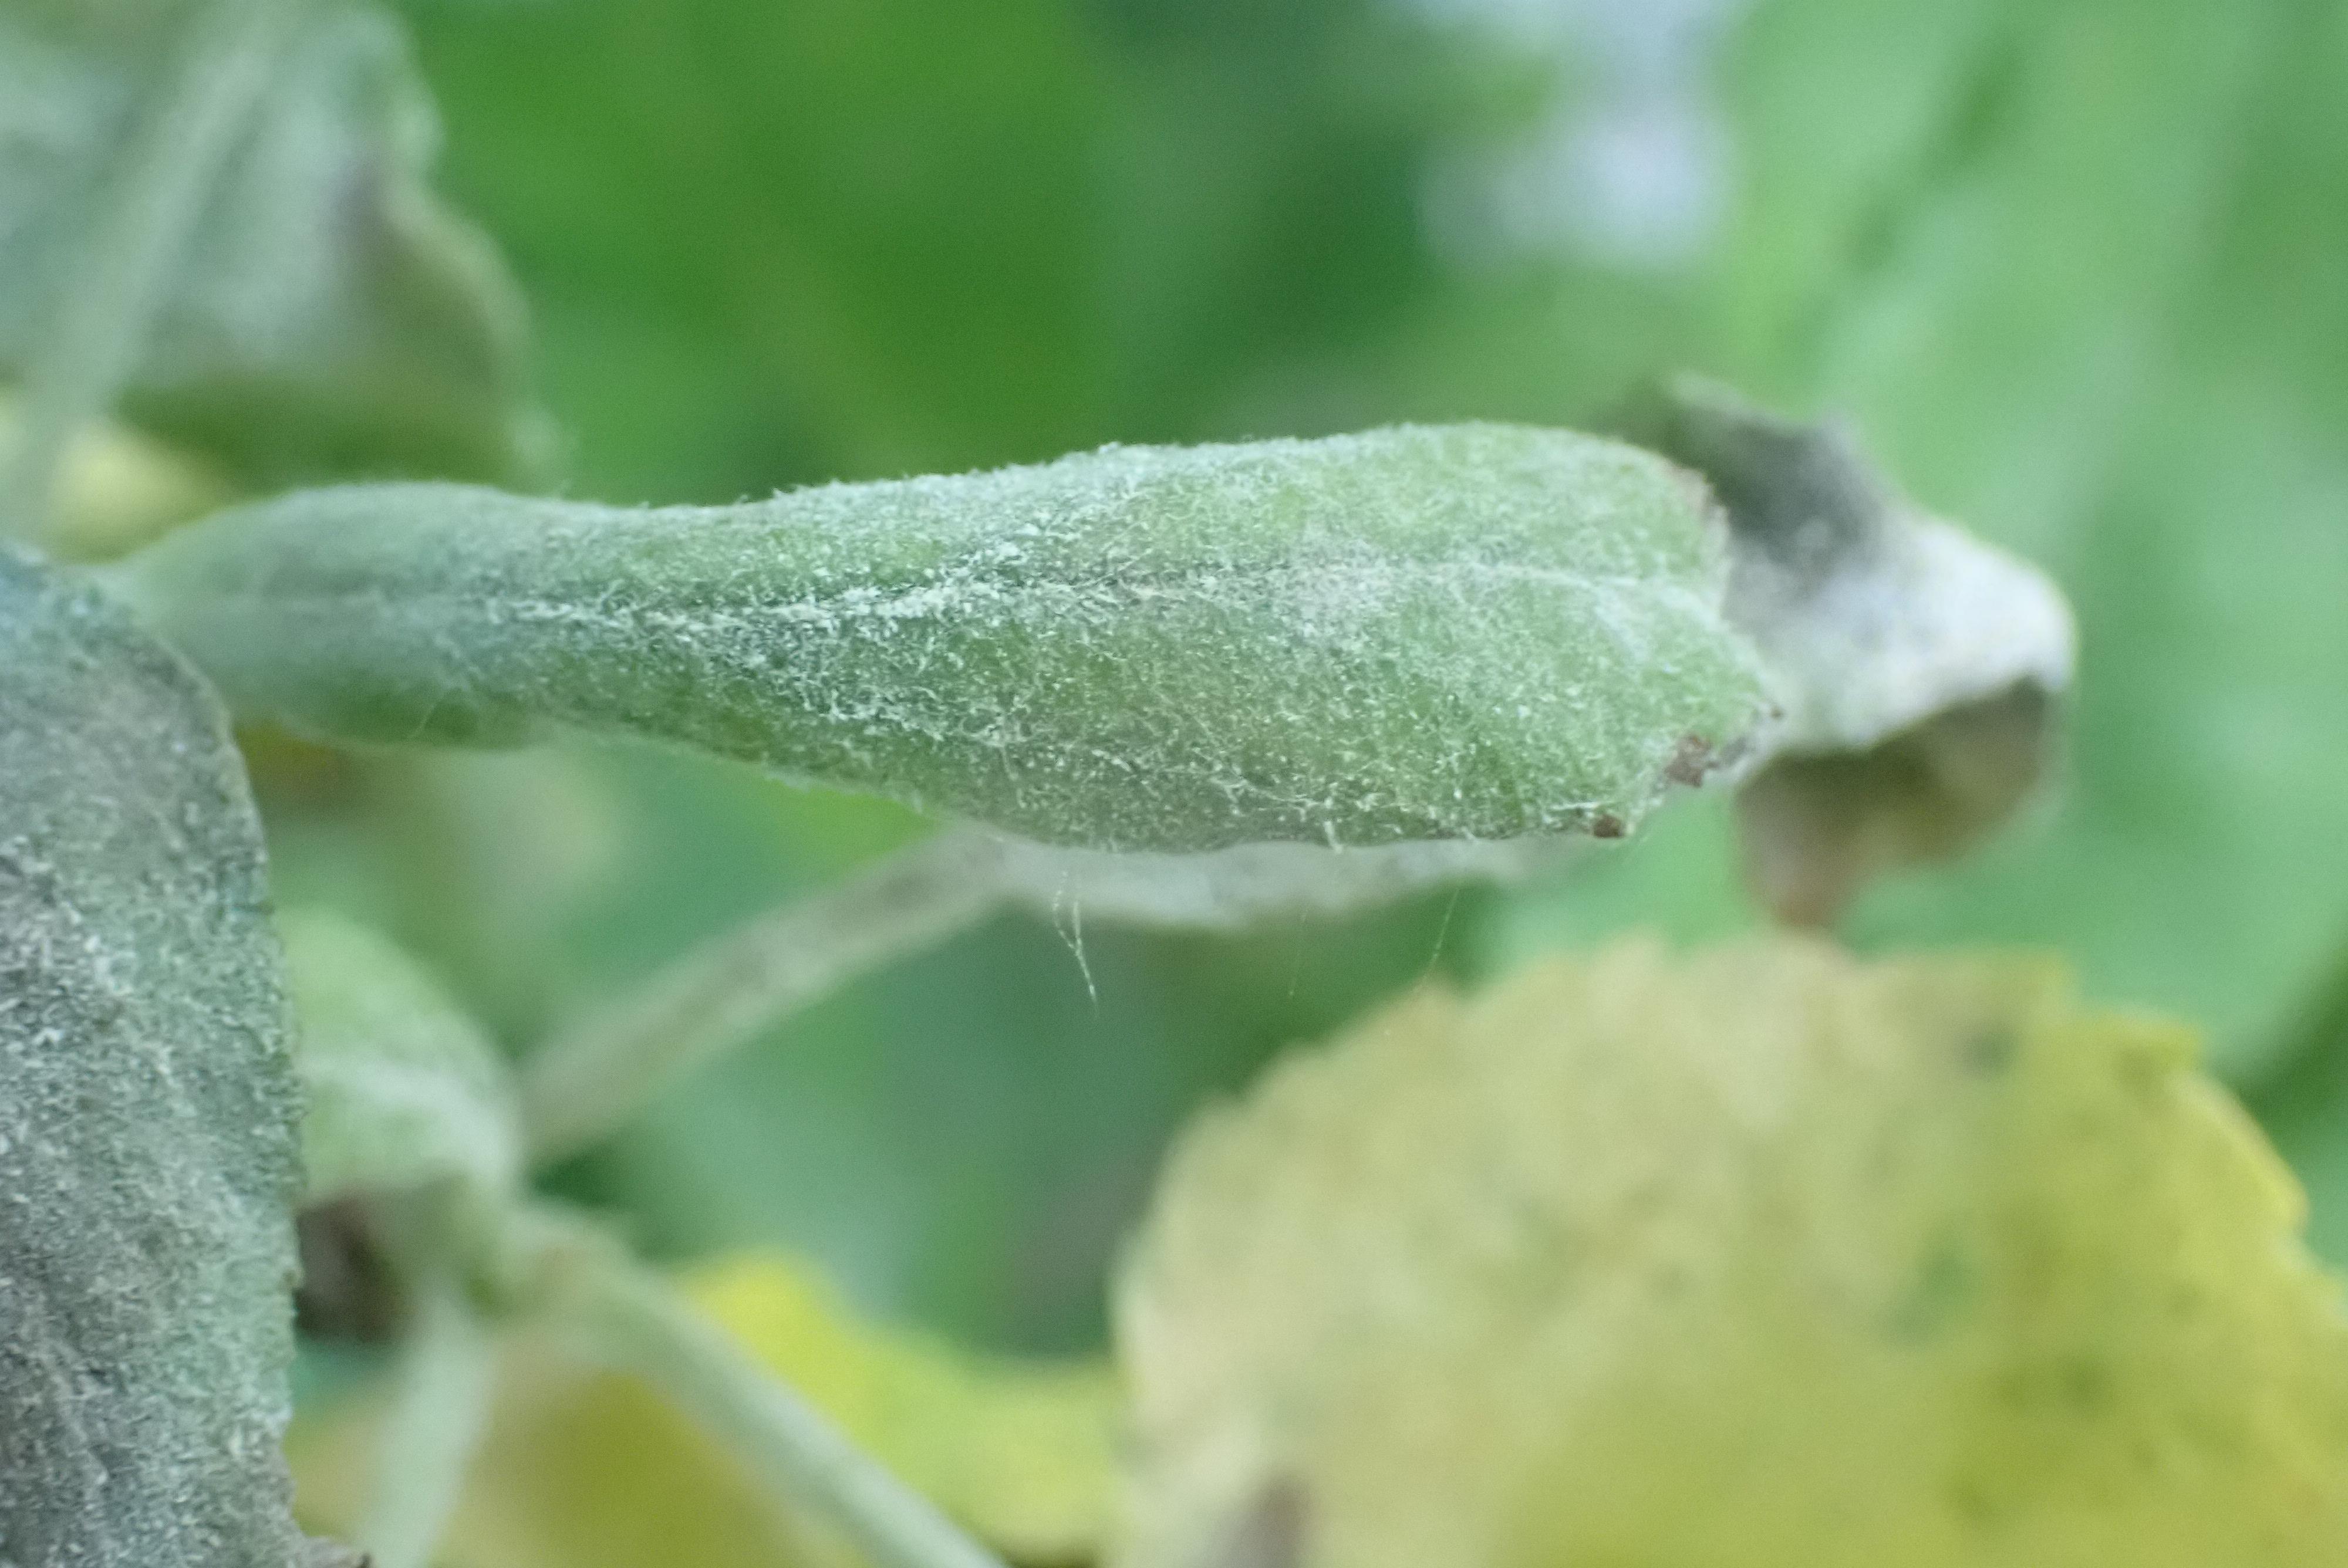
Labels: powdery_mildew